19th Operations Group

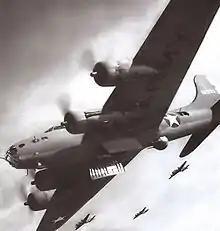
B-17s of the 19th Bombardment Group attacking Japanese-held Lae Airfield, New Guinea on 26–27 June 1942. Boeing B-17E Fortress 41-2633 (Sally) in Foreground. This aircraft was damaged by a storm in April 1945. Afterwards it was flown to Brisbane, Australia for scrapping in May 1945

The unit was based at Clark Field as the bomber command of the Far East Air Force when the Japanese attacked on 8 December 1941, inflicting numerous casualties and destroying two-thirds of the 19 B-17s at Clark in the attack. The 14th and 93d Squadrons, with 14 B-17D and two B-17C bombers, had been ordered to Del Monte Airfield on Mindanao just two days prior and escaped unharmed.